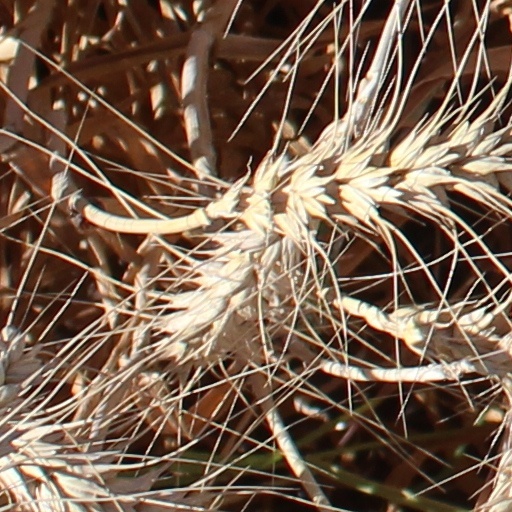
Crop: wheat